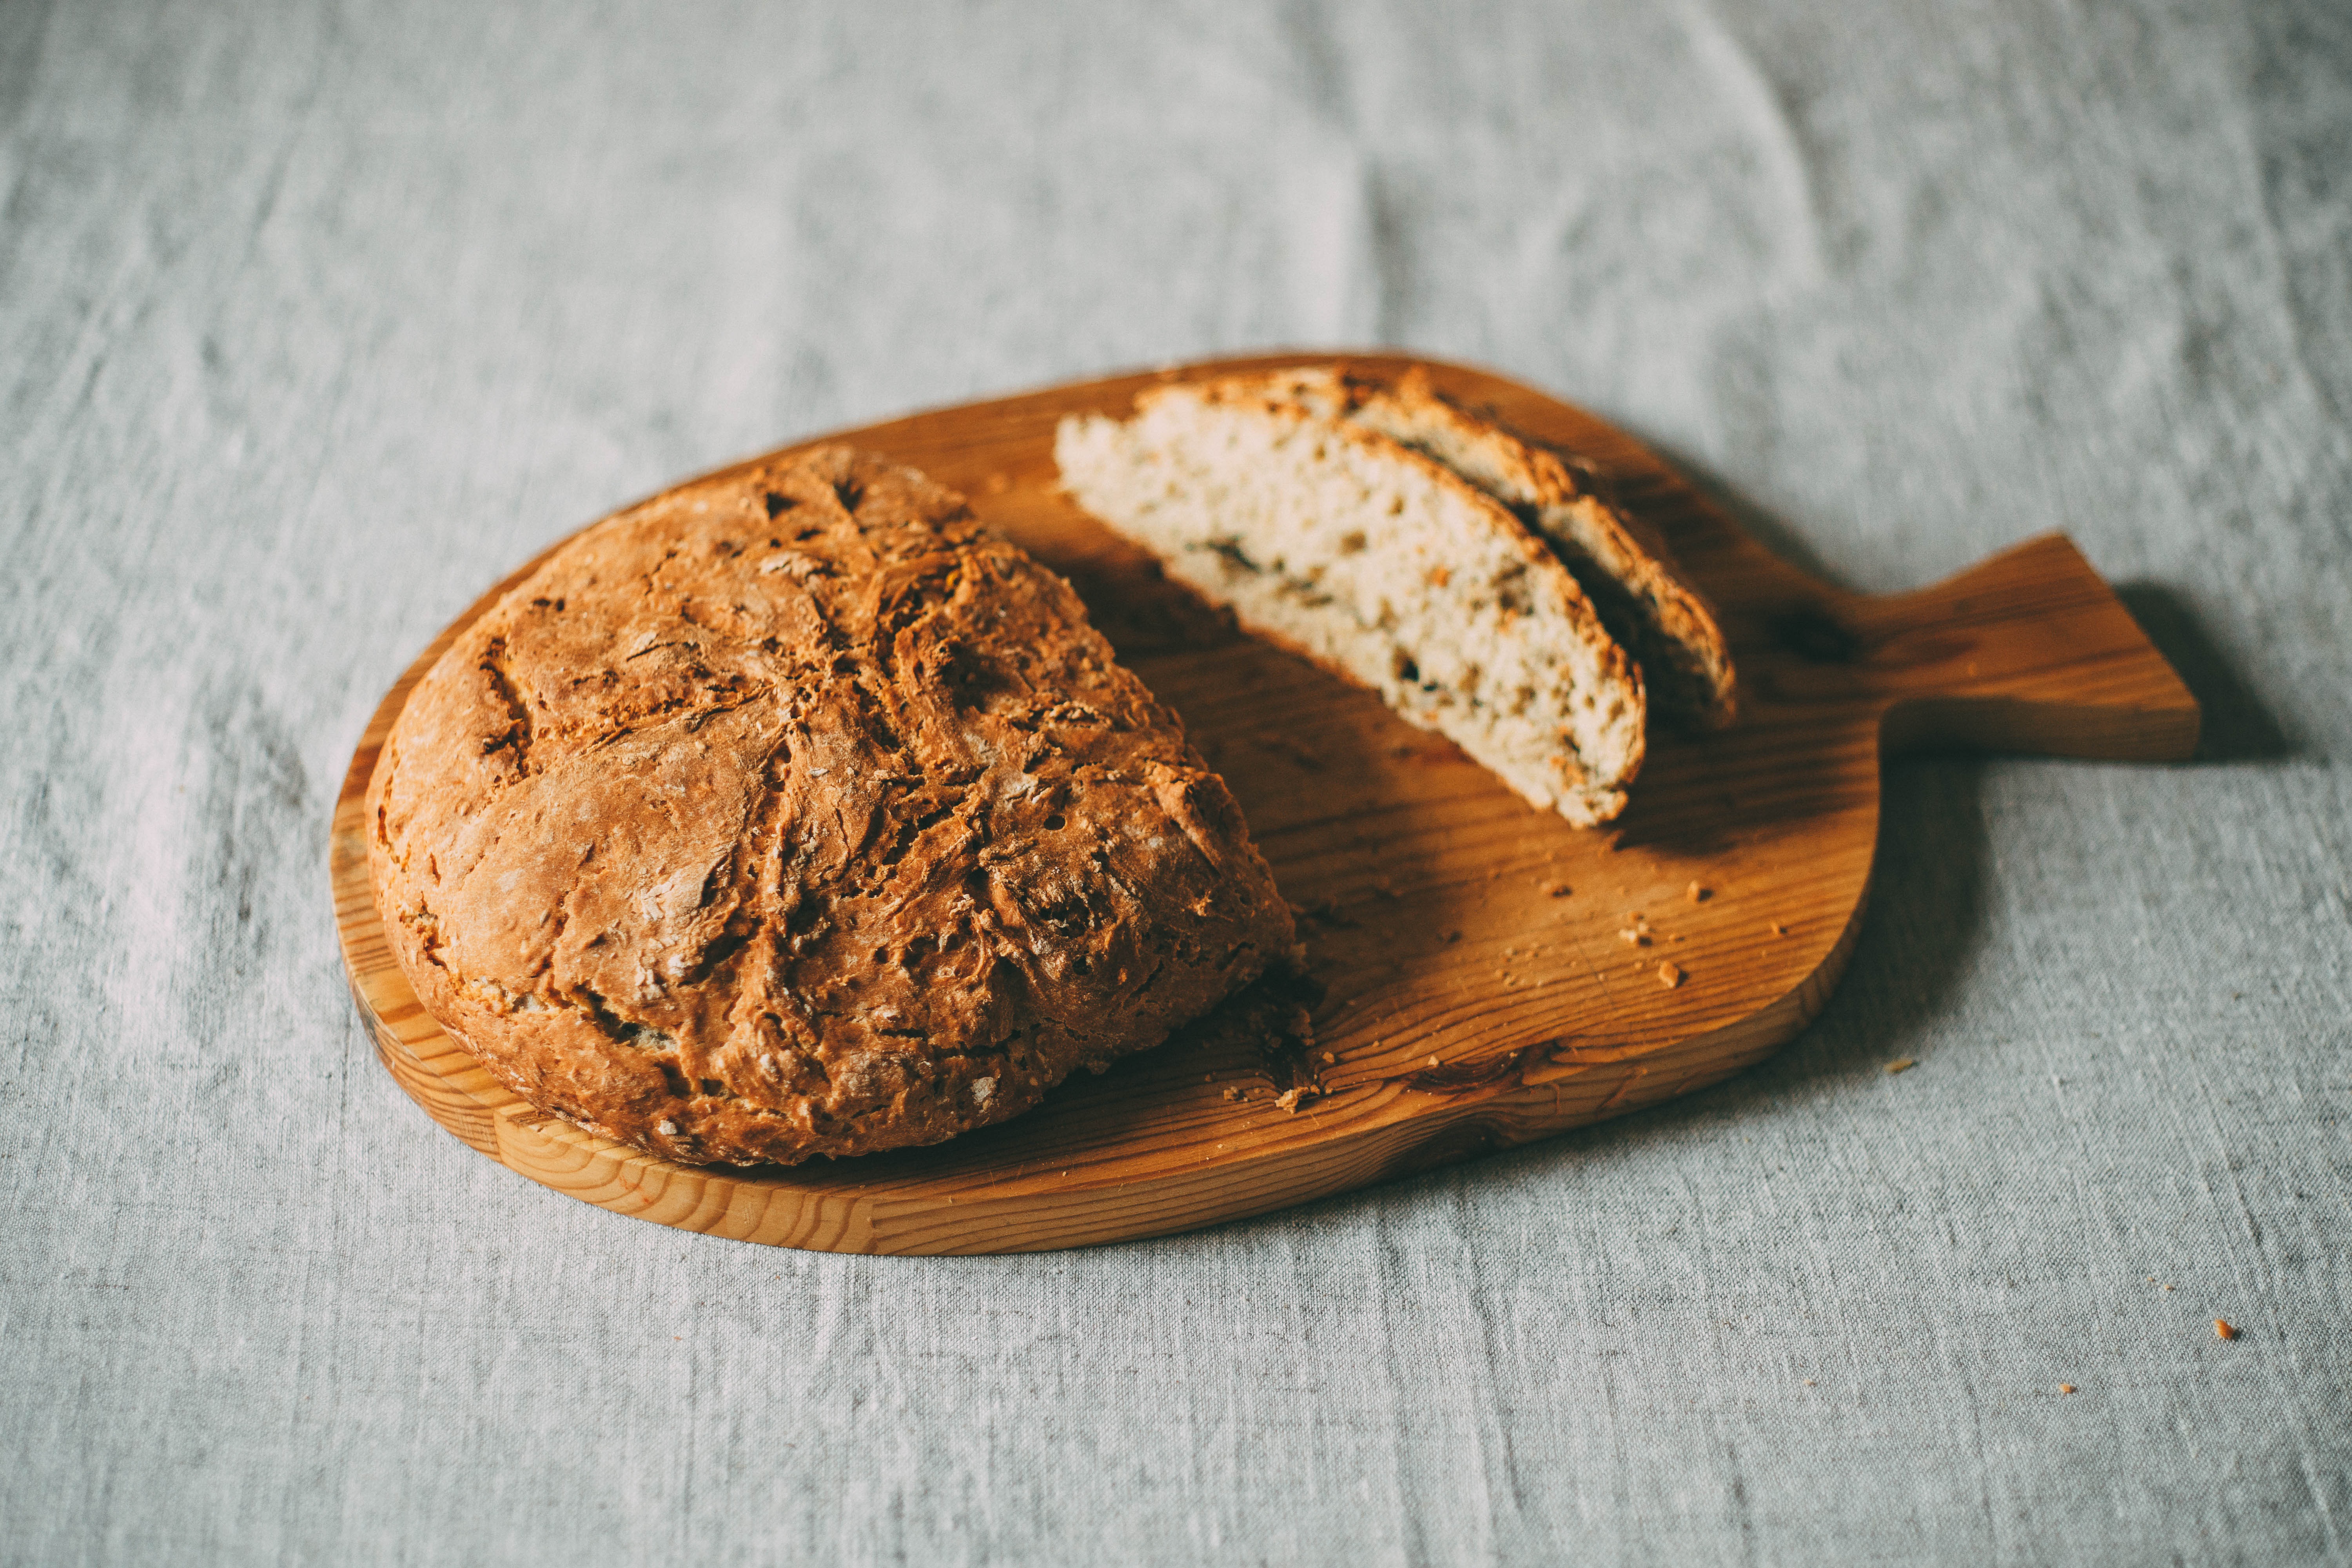
table, vintage, restaurant, food, cooking, ingredient, produce, fresh, kitchen, professional, business, breakfast, baking, healthy, dessert, bread, pastry, bakery, preparation, chef, dough, loaf, coconut, organic, flour, baked goods, flavor, grass family, snack food